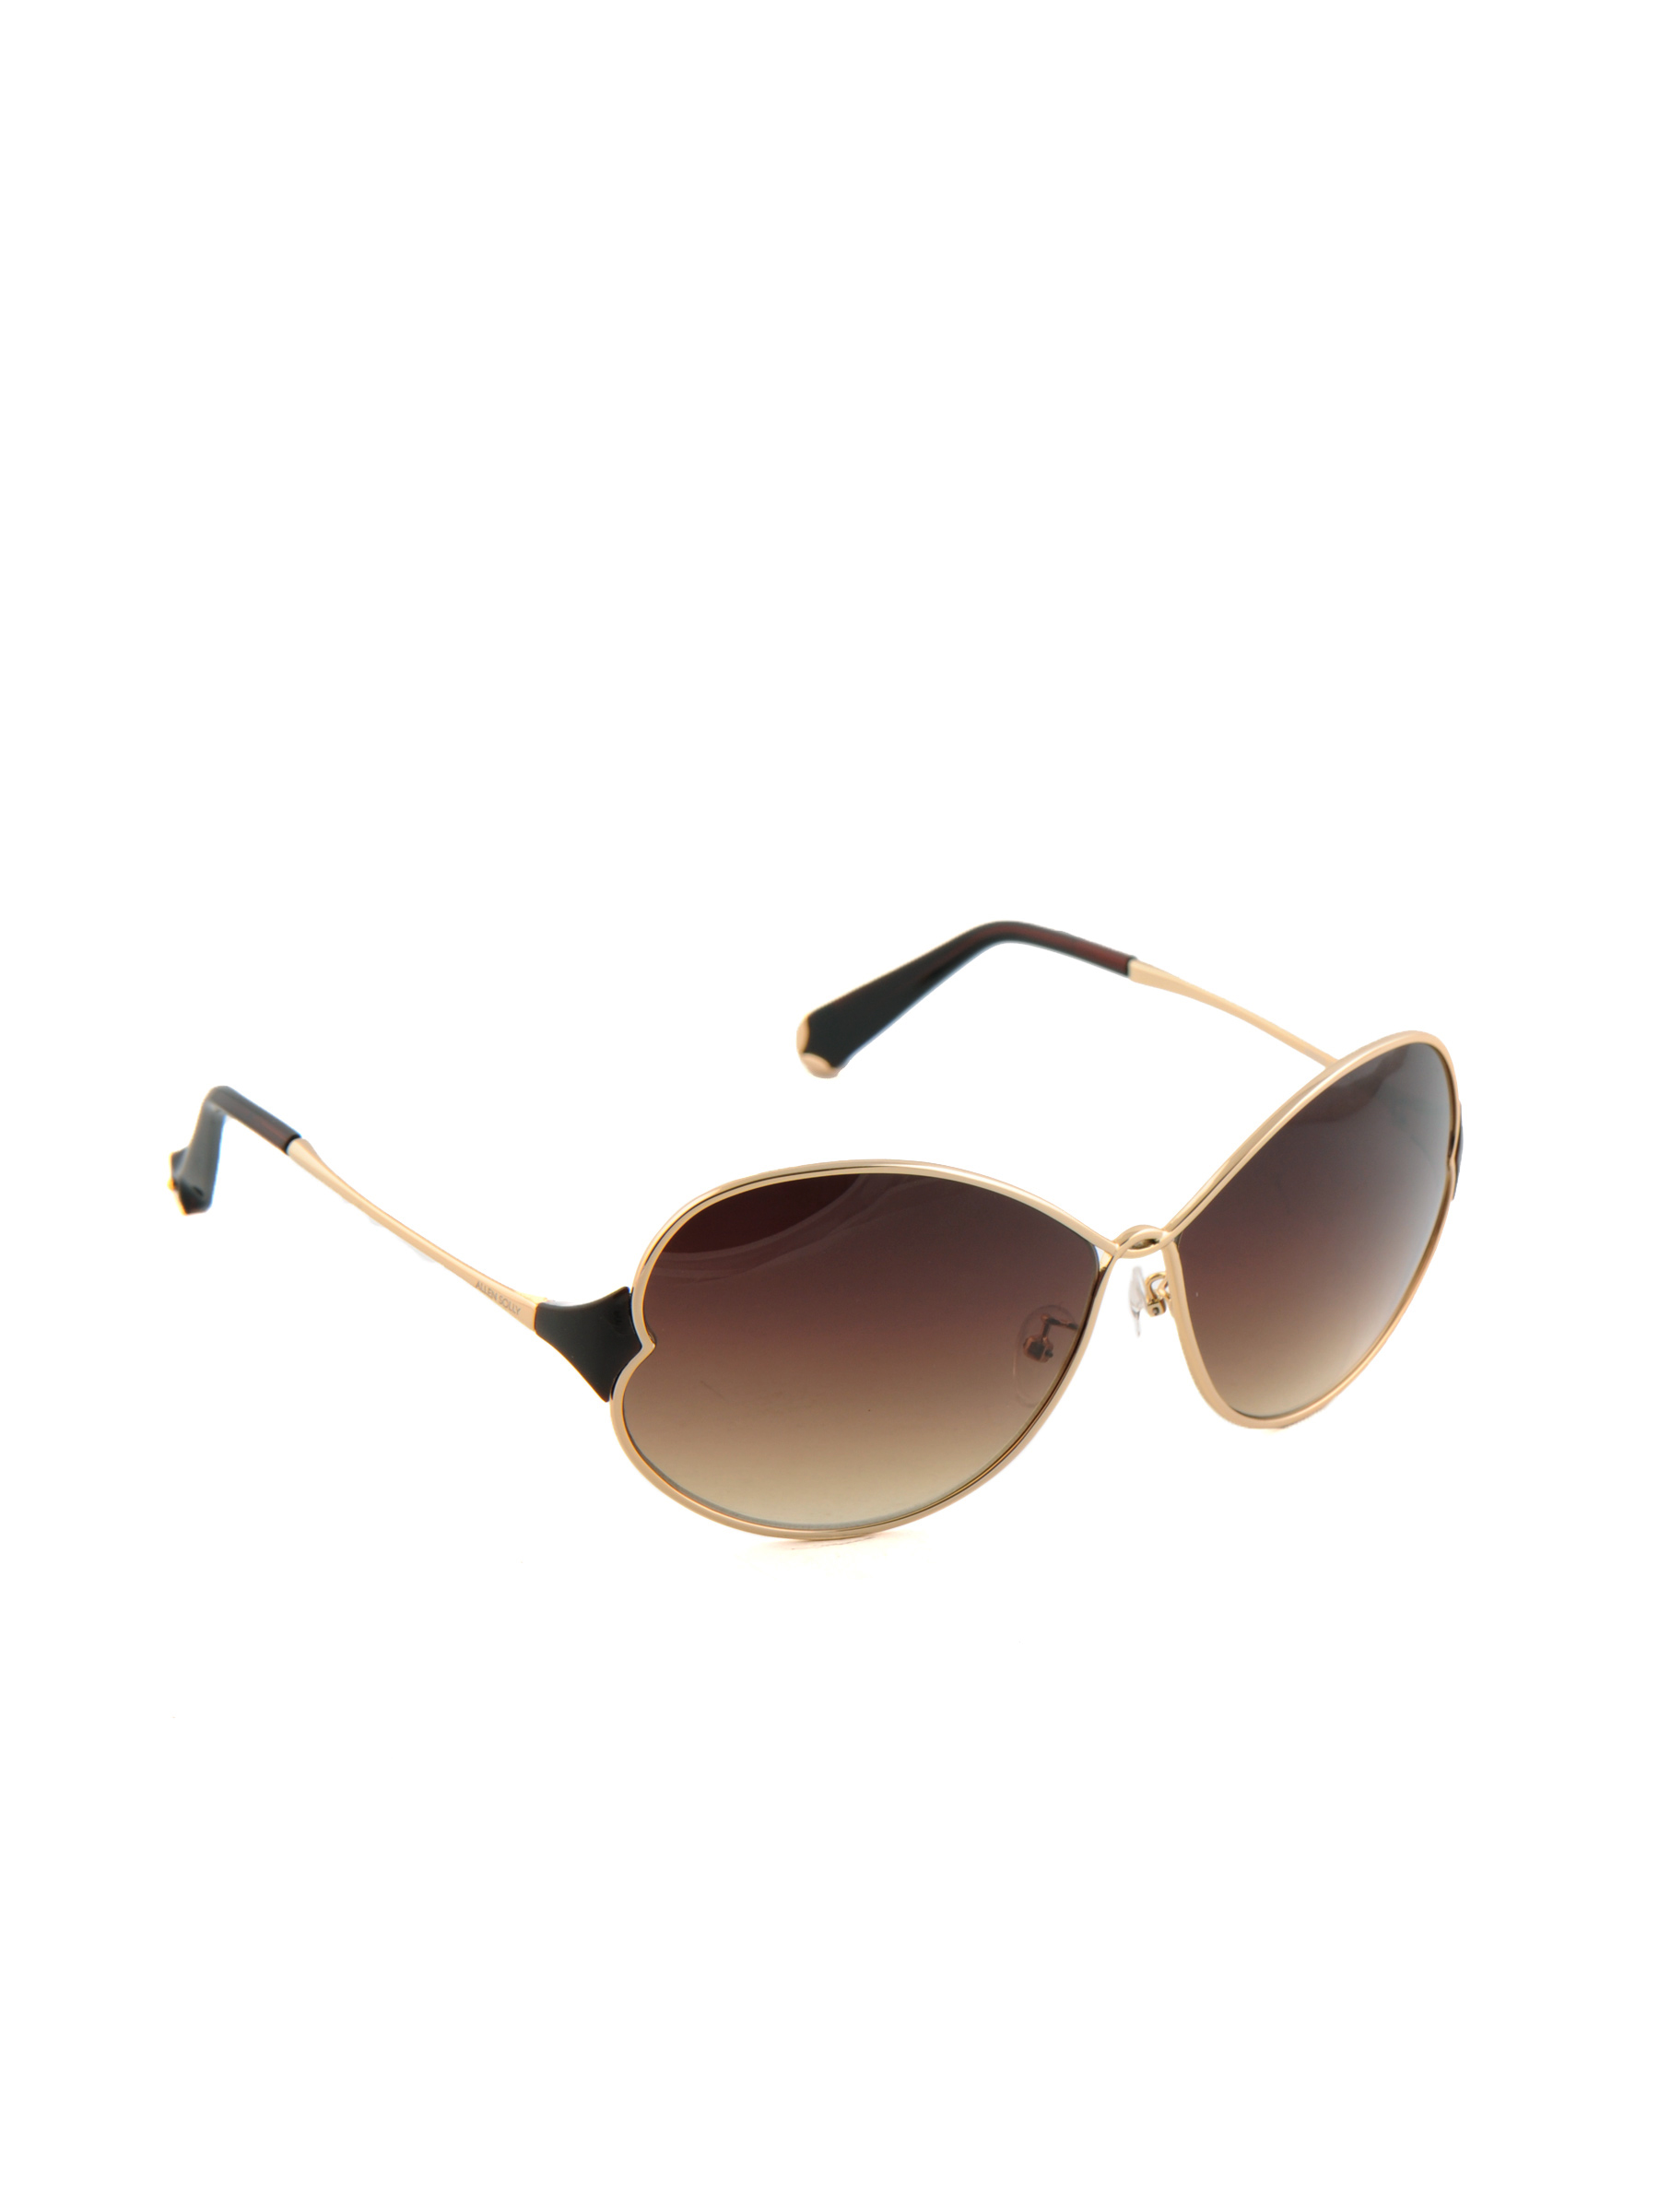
Allen Solly Women Sunglasses AS203-C1
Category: Accessories / Eyewear / Sunglasses
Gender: Women
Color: Gold
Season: Winter 2016
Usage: Casual